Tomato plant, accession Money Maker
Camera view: tilt-top (135 deg); turntable rotation: 330 degrees
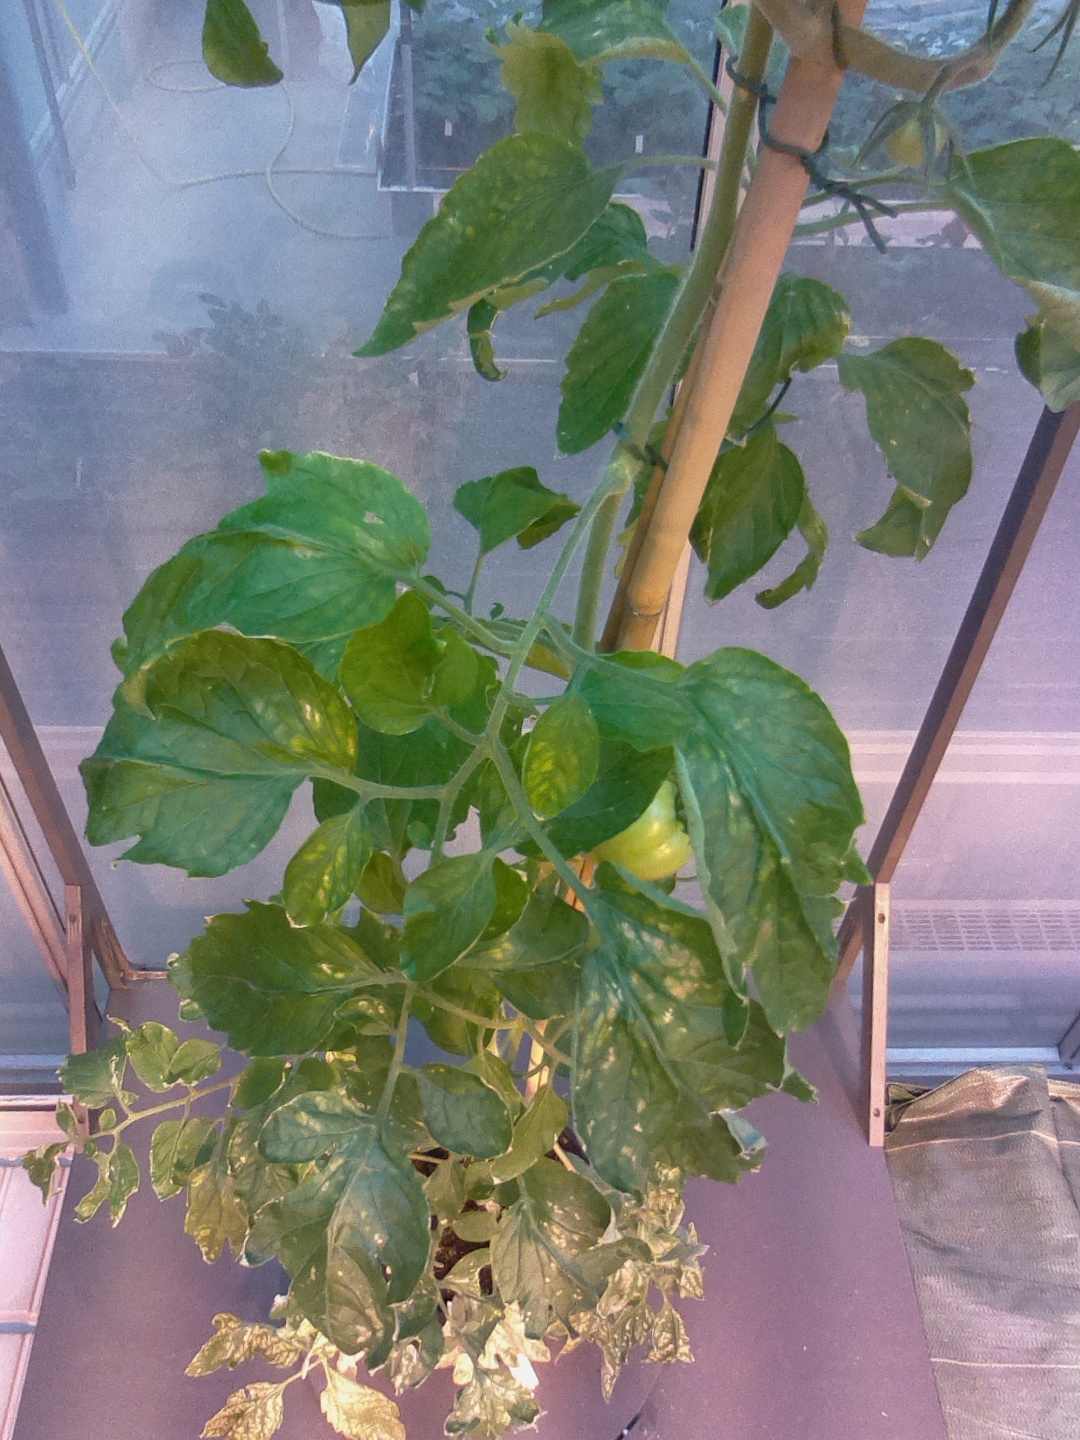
BBCH growth stage 75: 50%-60% of final fruit size